AIDS and Its Metaphors

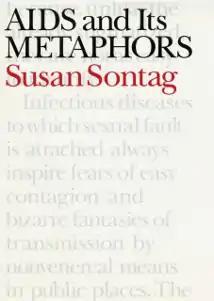

AIDS and Its Metaphors is a 1989 work of critical theory by Susan Sontag. In this companion book to her "Illness as Metaphor" (1978), Sontag extends her arguments about the metaphors attributed to cancer to the AIDS crisis. Sontag explores how attitudes to disease are formed in society, and attempts to deconstruct them.